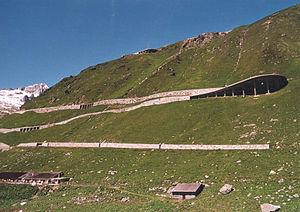
Par sa position géographique au centre de l'Europe, la Suisse possède un réseau routier et de chemin de fer dense. La traversée des Alpes constitue un enjeu stratégique pour les transports européens puisque les Alpes séparent le Nord et le Sud de l'Europe. Depuis les débuts de l'industrialisation des pays européens, la Suisse a dû constamment améliorer son réseau transalpin afin de favoriser son attractivité pour la localisation de nombreuses entreprises et sa position de plaque tournante des échanges.